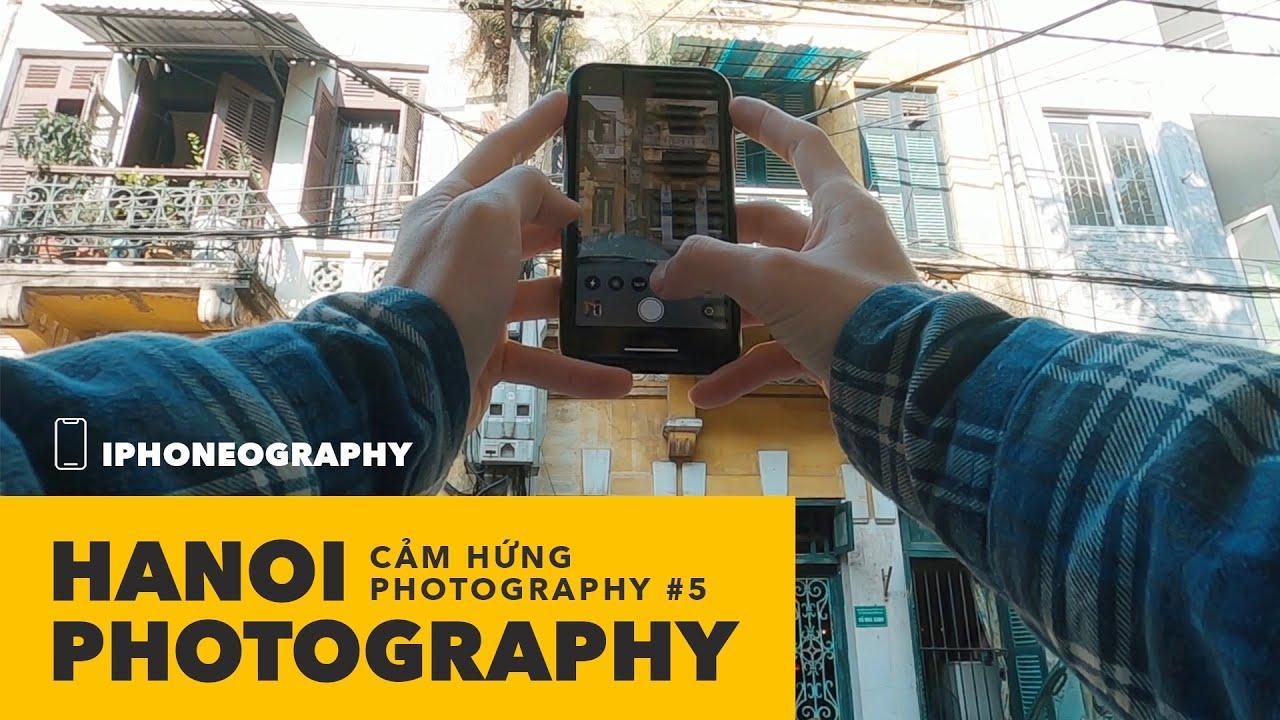
người này đang chụp ảnh những ngôi nhà ở trước mặt